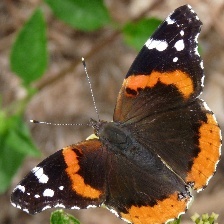
Species: RED ADMIRAL
Butterfly family (ImageNet category): admiral